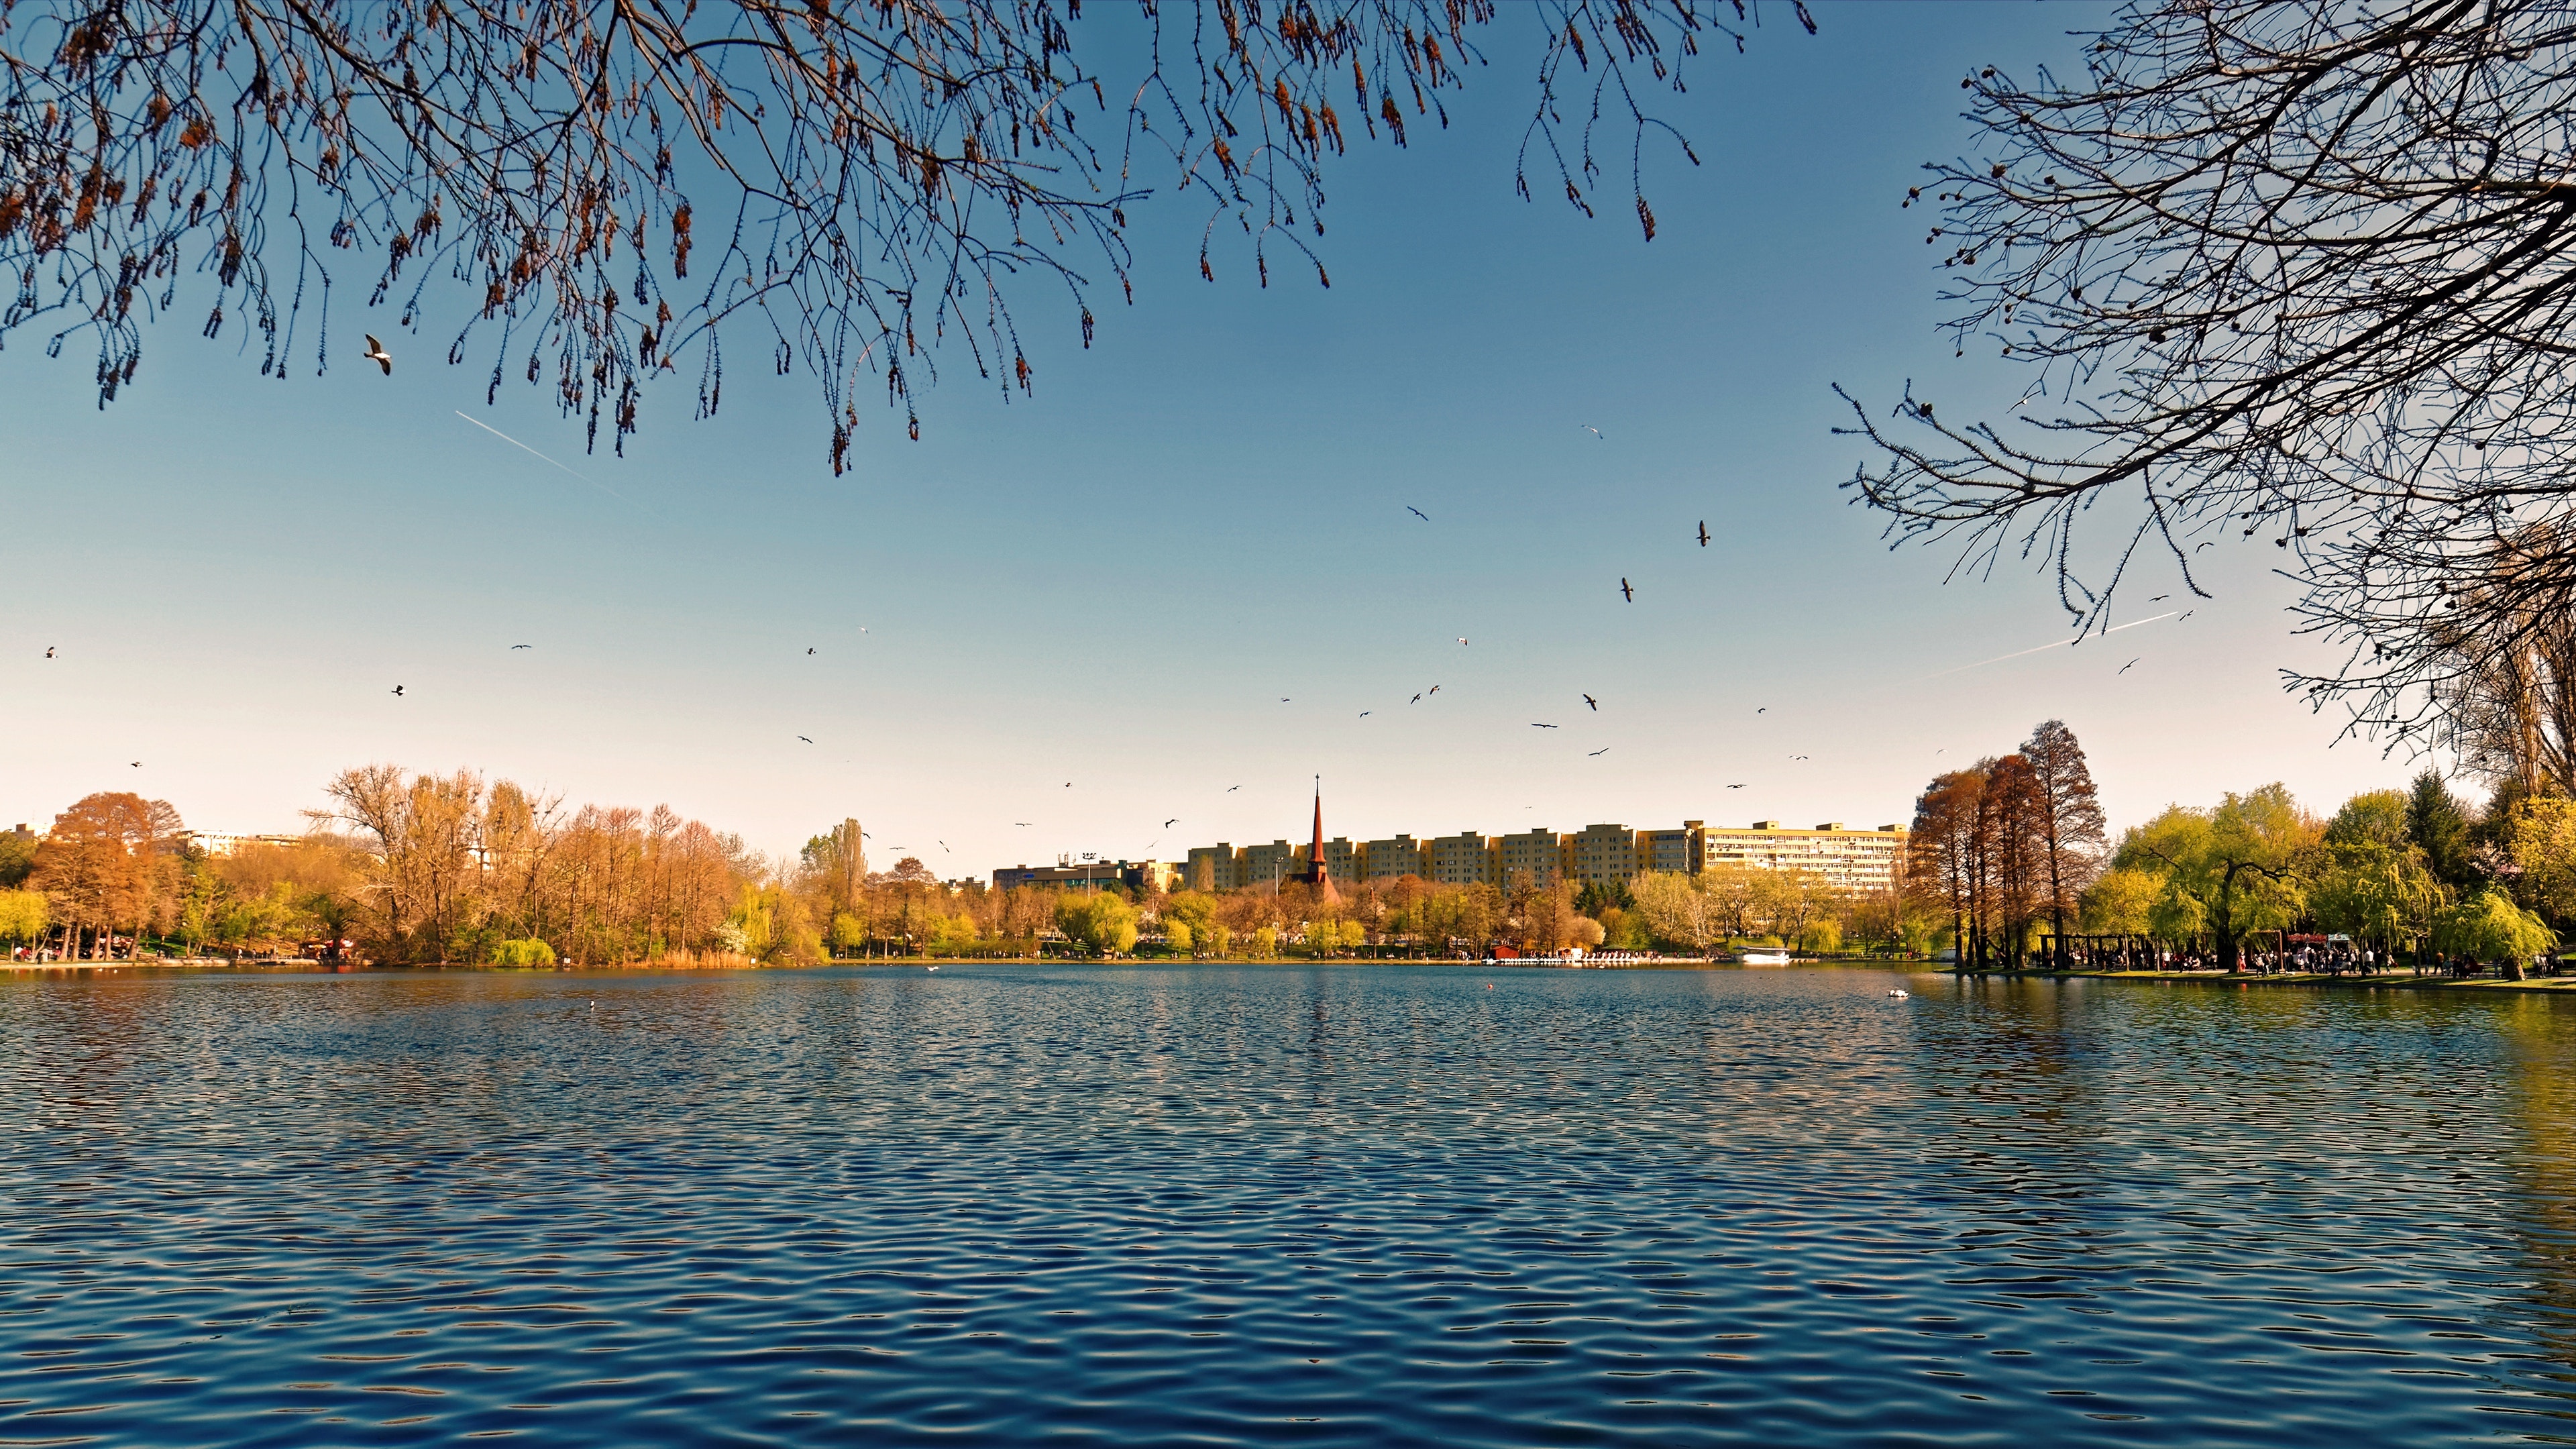
sky, nature, water, natural landscape, reflection, tree, daytime, lake, bank, river, waterway, leaf, cloud, water resources, pond, morning, spring, horizon, branch, watercourse, plant, woody plant, landscape, autumn, city, evening, photography, reservoir, sunlight, calm, channel, bayou, panorama, tourism, winter, canal, lacustrine plain, house, mountain, skyline, park